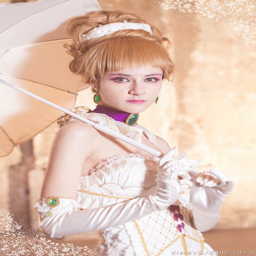
A woman with orange hair holding an umbrella.
A model with an upswept hairdo poses in a white strapless gown, long gloves, a parasol, and emerald jewelry.
A young lady dressed in early nineteenth century clothes carrying a parasol.
a woman in a dress with an umbrella over her shoulder
A woman with a white parasol, dressed in white, wearing a purple choker with a green jewel and wearing green jeweled dangling earrings.